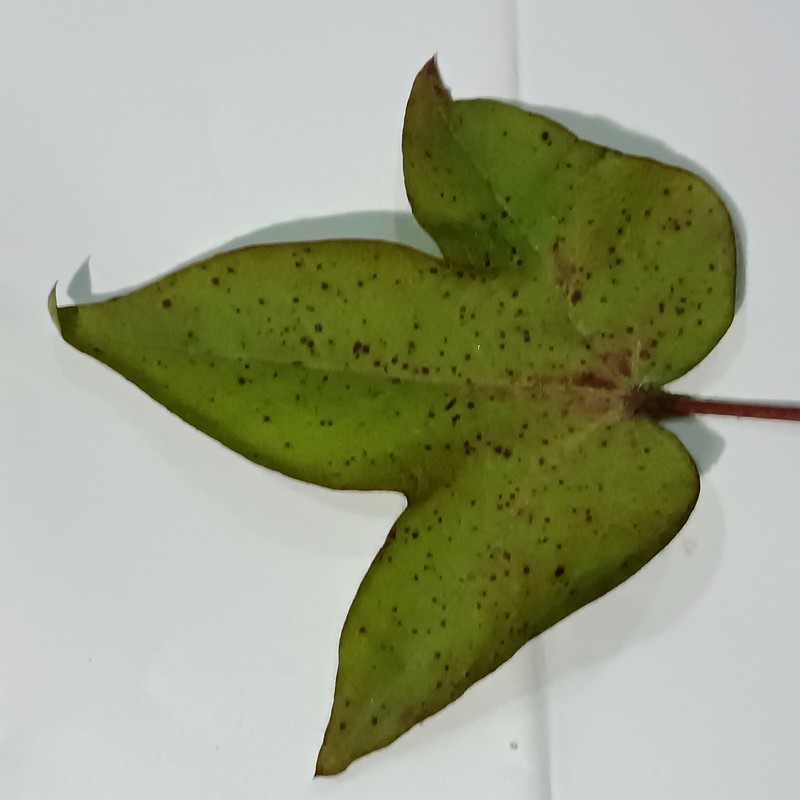
Label: Bacterial Blight